City Center (Lexington)

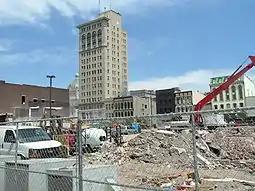
Demolition of former buildings at the City Center construction site in August 2008

The project launched in summer 2008, when the designers razed the existing historical buildings on the designated construction site. The original estimated time of completion was in 2010 as it was intended to serve as a centerpiece for business during the 2010 FEI World Equestrian Games. Before the construction of City Center began, many local residents objected to the project as it meant the destruction of Morton's Row, a historical row of buildings that were the city's second-oldest historical commercial district, and a local bar, The Dame. Morton's Row's buildings frequently had flooded basements due to Town Branch creek running below the neighborhood. The buildings were 100% occupied and operating as businesses before a local developer was approved to demolish the structures. In July 2008, the Fayette Alliance — a coalition of developers, neighborhood associations, and farmers — revoked its support for the building, due to an apparent reluctance on the part of the developer to work with concerned parties in addressing various issues concerning the development.